Spyro Reignited Trilogy

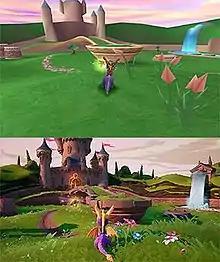
A comparison between the first hub world of the original game (above) and the "Reignited Trilogy" version (below)

Discussions around the revival of "Spyro the Dragon" began as early as 2014. In July 2014, now former Sony Computer Entertainment chairman Andrew House stated that his team was considering bringing "Spyro" back, adding that he believed longtime fans would be interested in revisiting a character from their youth. Later that same year, Insomniac Games CEO Ted Price also stated that making a new "Spyro" game was a possibility. In 2017, developer Vicarious Visions stated that they were aware of how high the popular demand was for a revival of the classic "Spyro" trilogy following the release of their previous remake, "Crash Bandicoot N. Sane Trilogy".